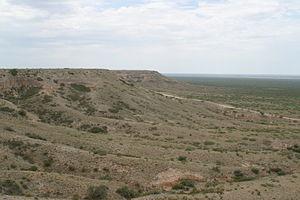
La Llano Estacado est une région naturelle du sud-ouest des États-Unis qui s'étend à l'est du Nouveau-Mexique et au nord-ouest du Texas ; elle comprend la région des South Plains et une partie du Texas Panhandle. Considérée comme l'une des plus grandes mesas d'Amérique du Nord, elle se trouve à une altitude comprise entre 900 mètres d'altitude dans le sud-est et 1530 mètres d'altitude dans le nord-ouest.